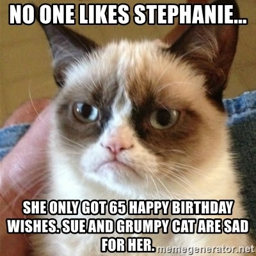
grumpy cat - no one likes person ... she only got happy birthday wishes .